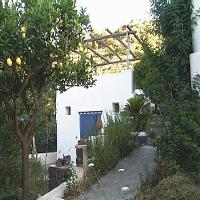
Weather: sun or clear